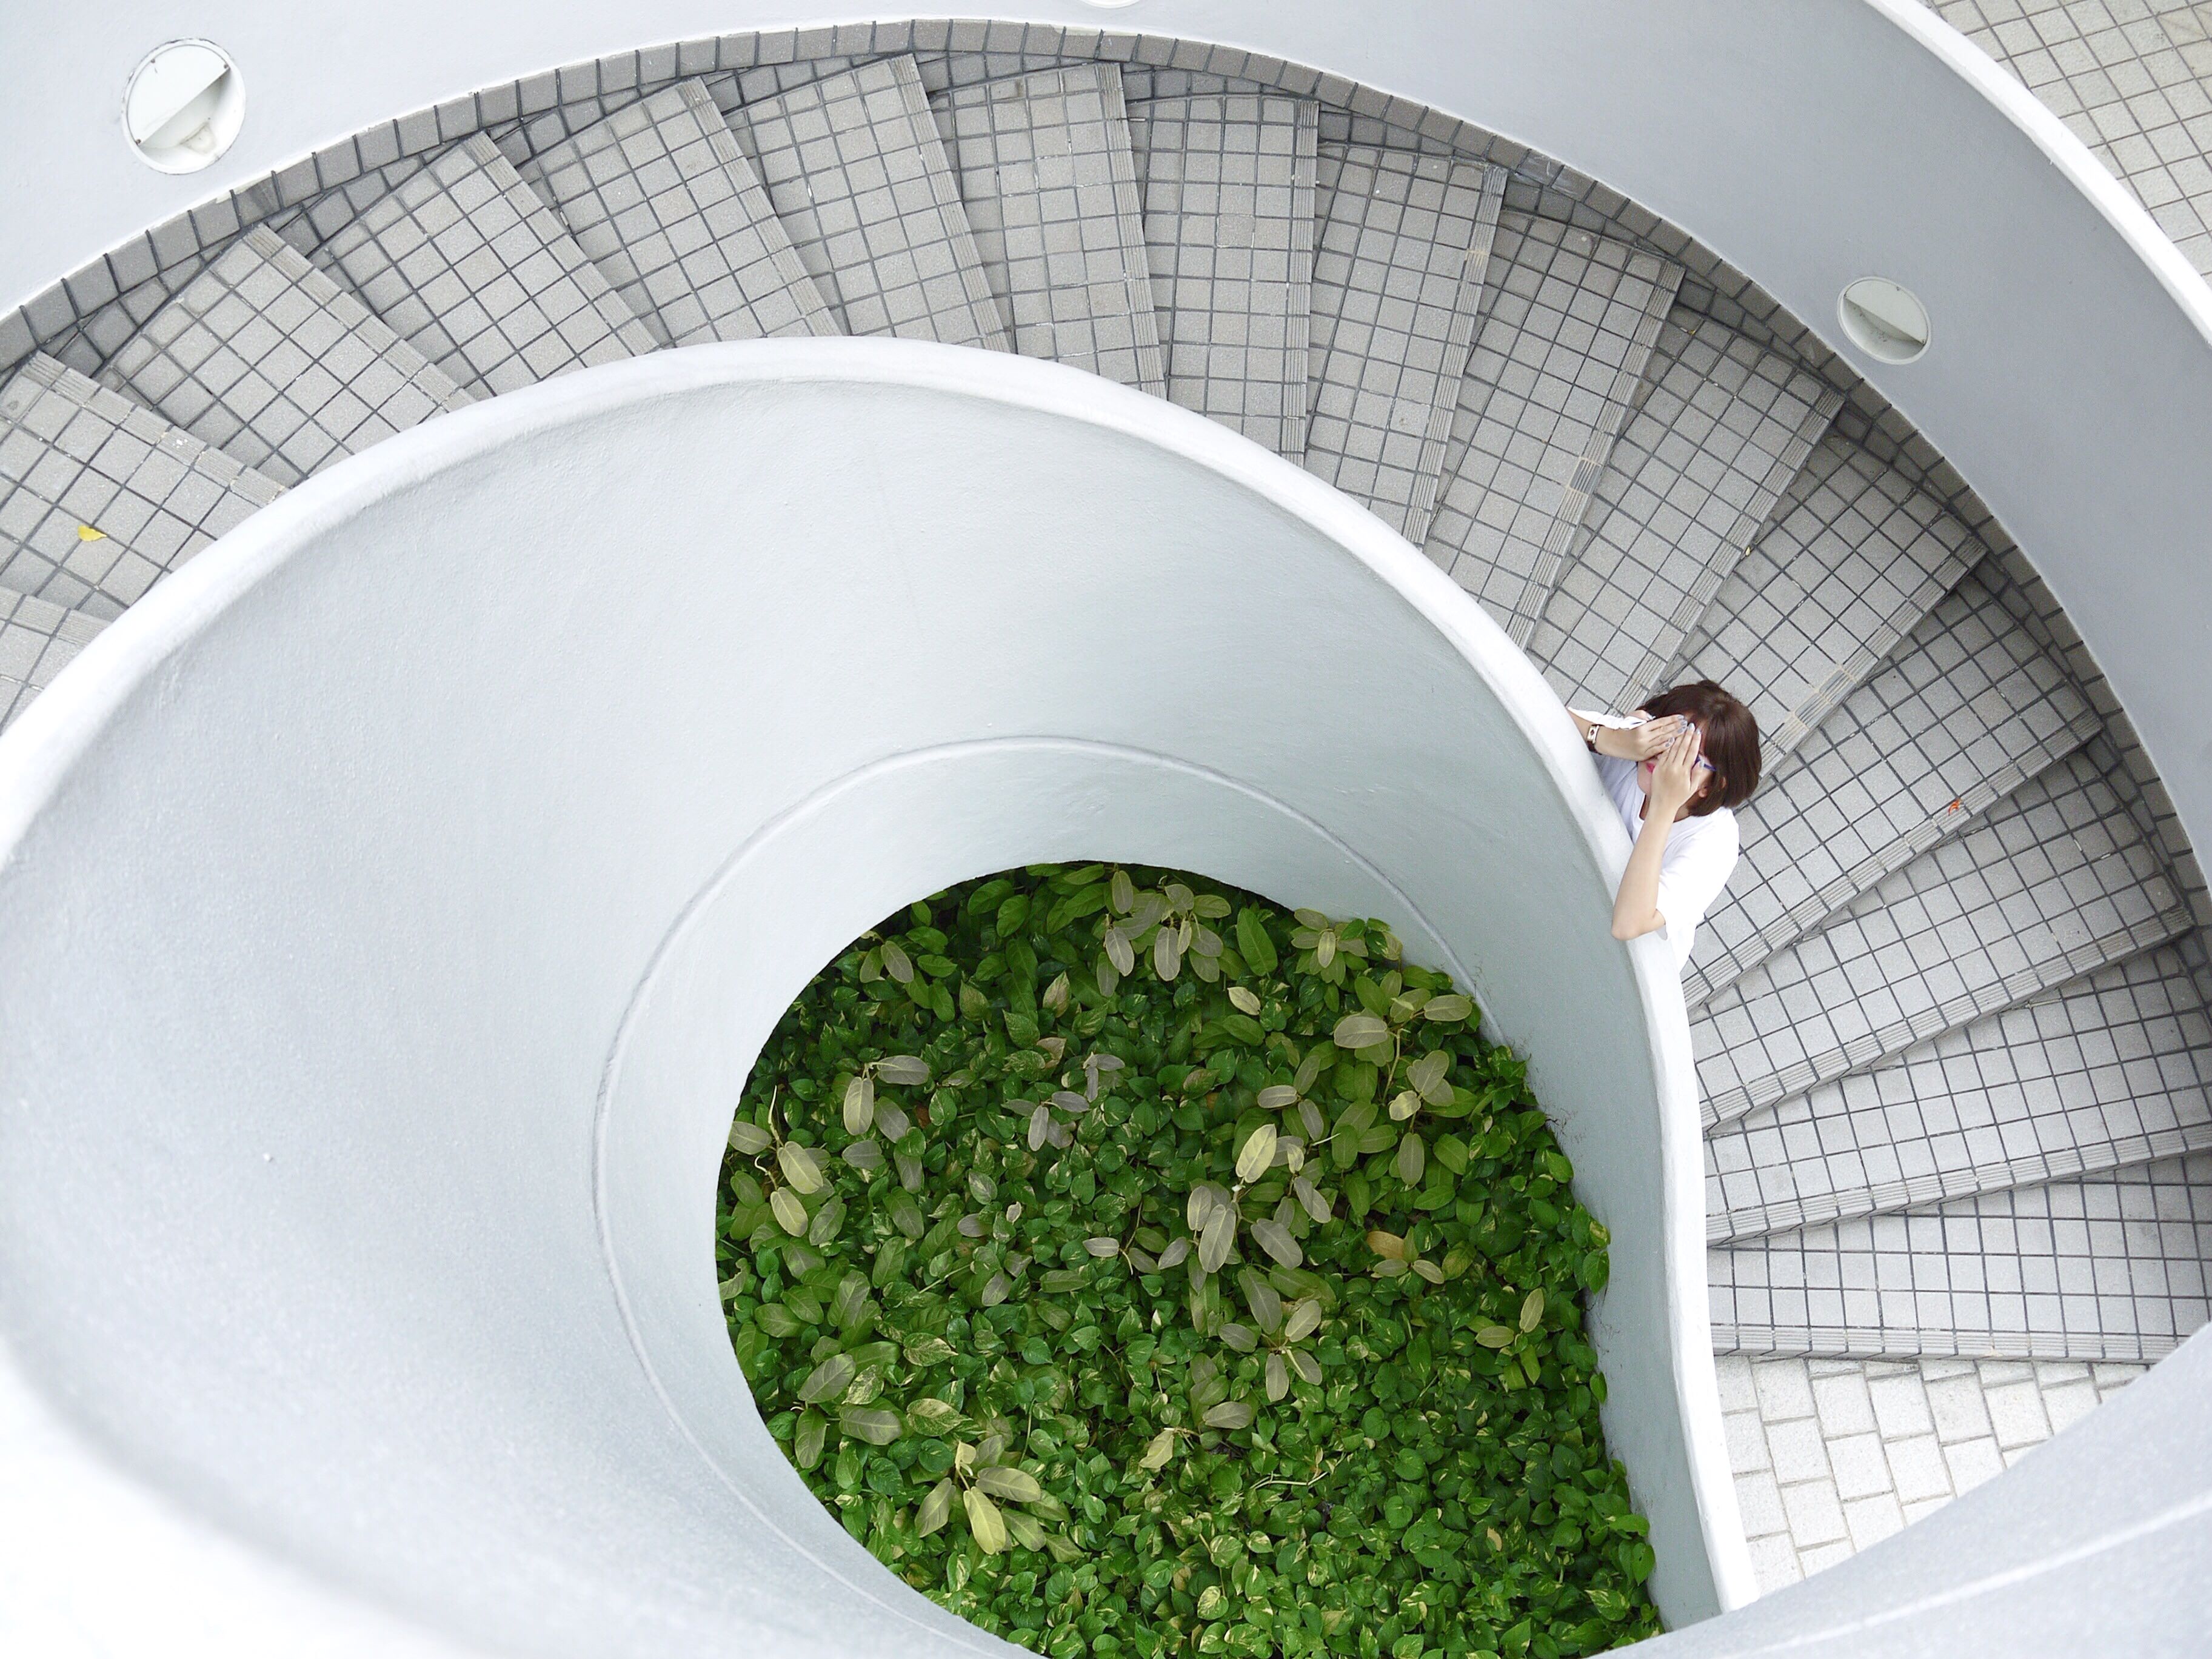
architecture, girl, woman, staircase, model, dish, food, produce, vegetable, cuisine, modern, plants, leaves, outdoors, stairs, contemporary, photoshoot, adult